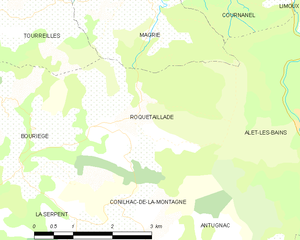
Carte des communes françaises: Roquetaillade